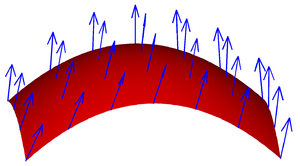
En mathématiques, une intégrale de surface est une intégrale définie sur toute une surface qui peut être courbe dans l'espace. Pour une surface donnée, on peut intégrer sur un champ scalaire ou sur un champ vectoriel.